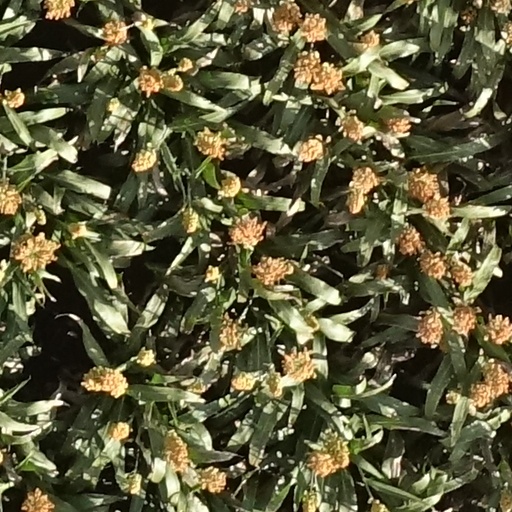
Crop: sorghum